Autonomous mobility on demand

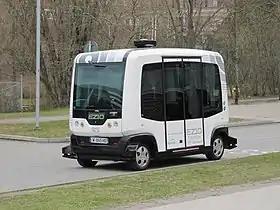
EasyMile shuttle, Sweden (2016)

The advent of the technology of self-driving cars has recently started to revolution the concept of mobility-on-demand, turning it into autonomous mobility on demand (AMoD). An AMoD fleet is composed of vehicles of level 5 autonomy, controlled in a centralized way. The communication with the customers happens via phone applications, where they can request a vehicle in a precise location, which then picks them up and drives them to their desired destination. Many academic researchers and market players are focusing on the development of AMoD systems, the main companies that are already developing fleets of vehicles for AMoD are shown in the following table.